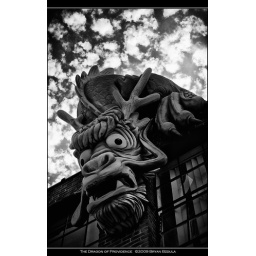
This giant dragon is hanging off the roof of a building in Providence. B/W with Nik Silver.